Sadh Vaishnavism

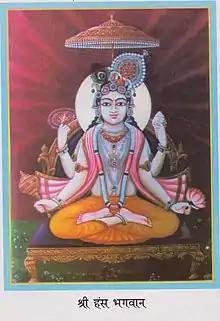
, the originator of the Madhva Sampradaya

Sat-Vaishnavism's philosophical foundation was established by Madhva, who started his Vedic studies with Achyutapreksha in an Advaita Vedanta monastery. But there was constant disagreement between the master and the disciple and the studies soon ended. However, he sought initiation at the hands of this guru under the name of Poornaprajna and wrote his commentaries under the name Ananda Tirtha. Madhvacharya converted his own guru Achyutapreksha to Dvaita Vedanta, like Ramanuja converting his Advaita guru Yadavapreksha renaming him Govindasure to Vishistadvaita. Madhva brought Vedantic and Upanishadic ideas to this tradition, and wrote texts on dualism, called Dvaita in the Hindu tradition. His ideas are one of three subschools in Vedanta, the other two are known as Adi Shankara's Advaita (absolute monism) and Ramanujacharya's Vishistadvaita (qualified monism).